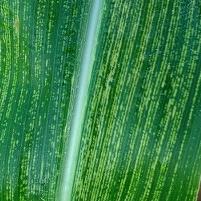
Crop: Maize
Condition: stripe-d